Specimens of Archaeopteryx

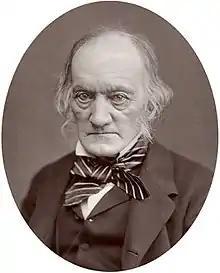
Paleontologist Richard Owen

He goes on to describe the visit paid to the fossil by Wagner's assistant after being told of the Solnhofen fossil feather published by von Meyer. Despite this, he still stuck to his conviction that the animal represented a saurian, and named it "Griphosaurus".